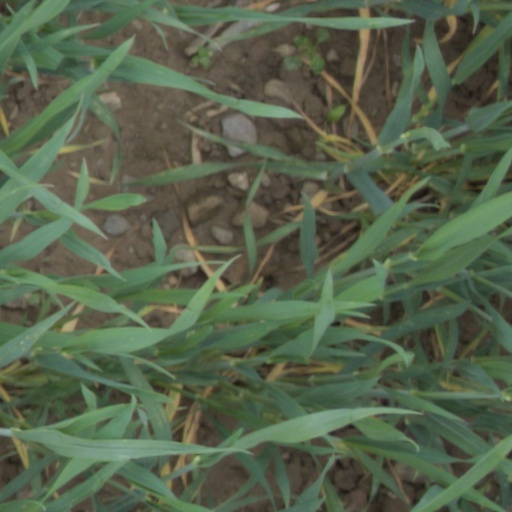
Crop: wheat